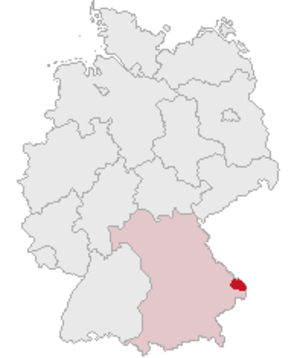
Landkreis Freyung-Grafenau
Tyskland, beliggenhed af Freyung-Grafenau markeret
Landkreis Freyung-Grafenau er den østligste landkreis i den tyske delstat Bayern. Den ligger i Regierungsbezirk Niederbayern.